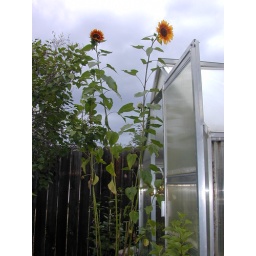
the sunflowers by the green house